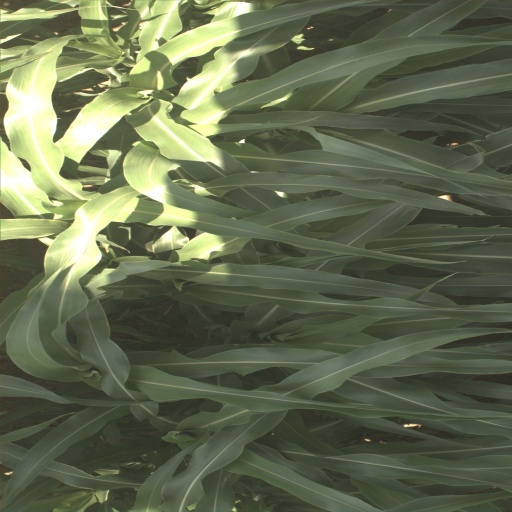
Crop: sorghum